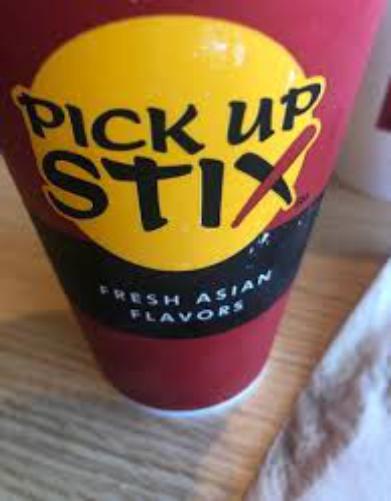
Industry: Food